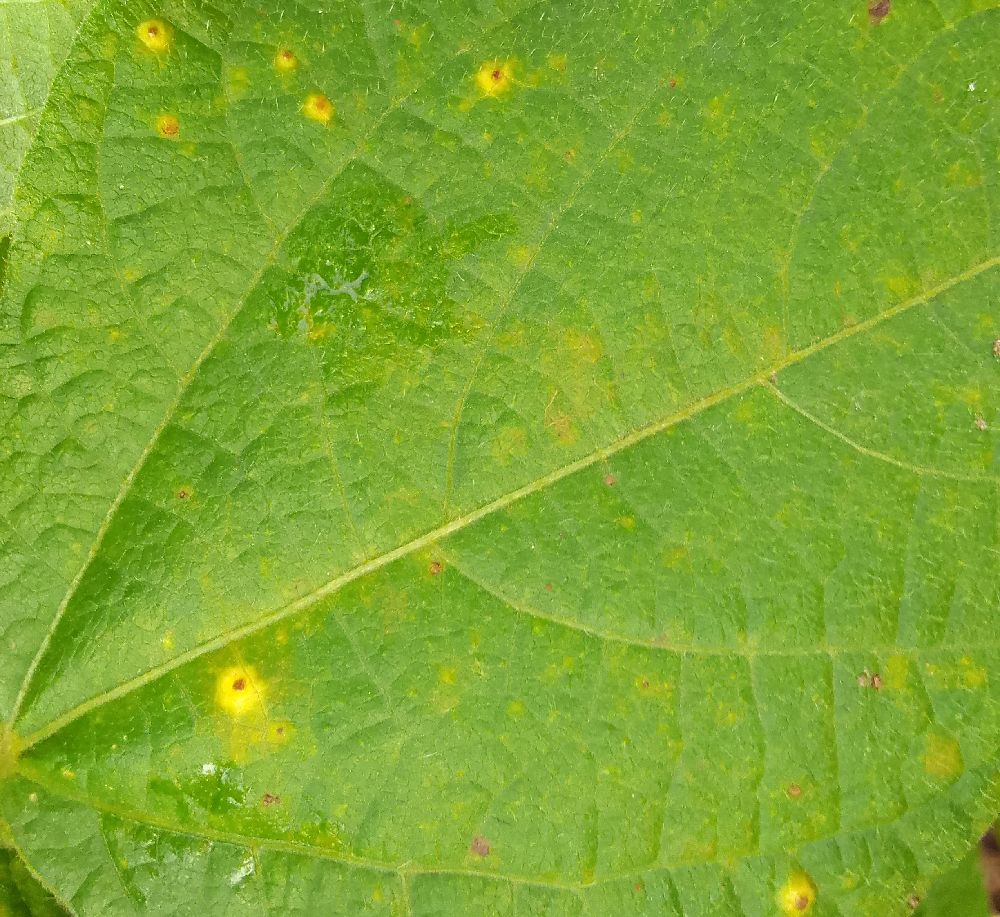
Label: rust